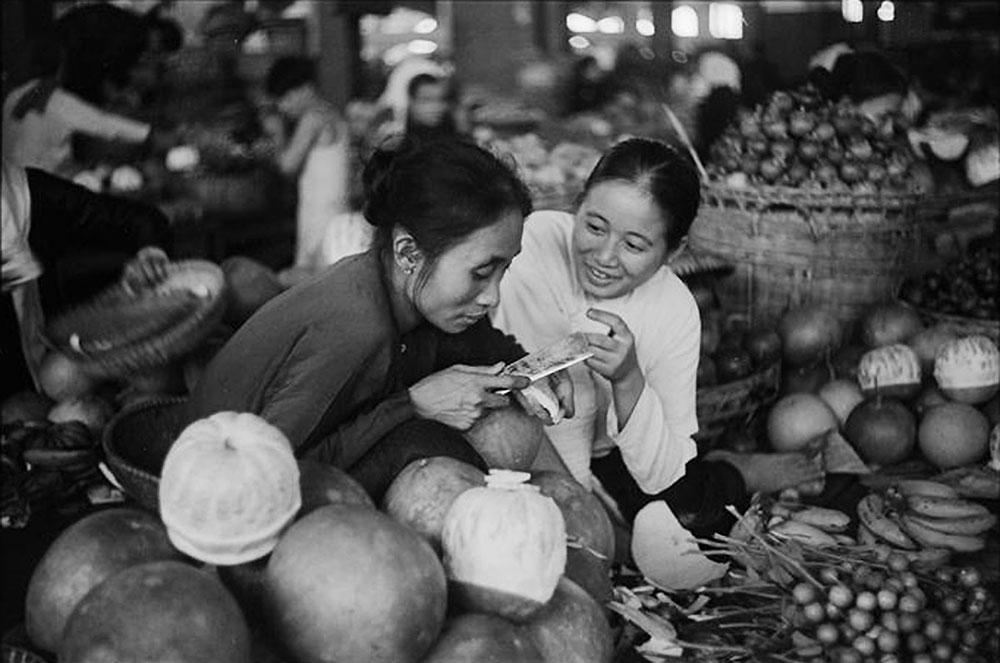
có hai người phụ nữ đang ngồi nói chuyện cùng nhau